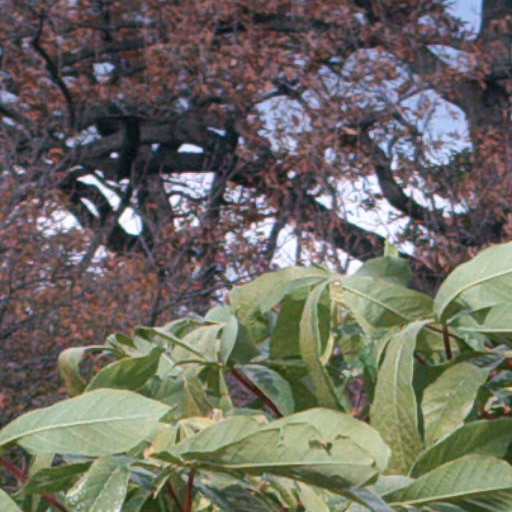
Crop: cassava